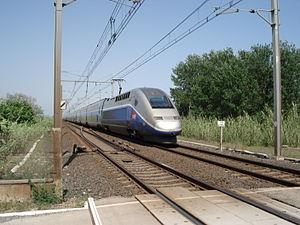
TGV Duplex près de Sète (Hérault)